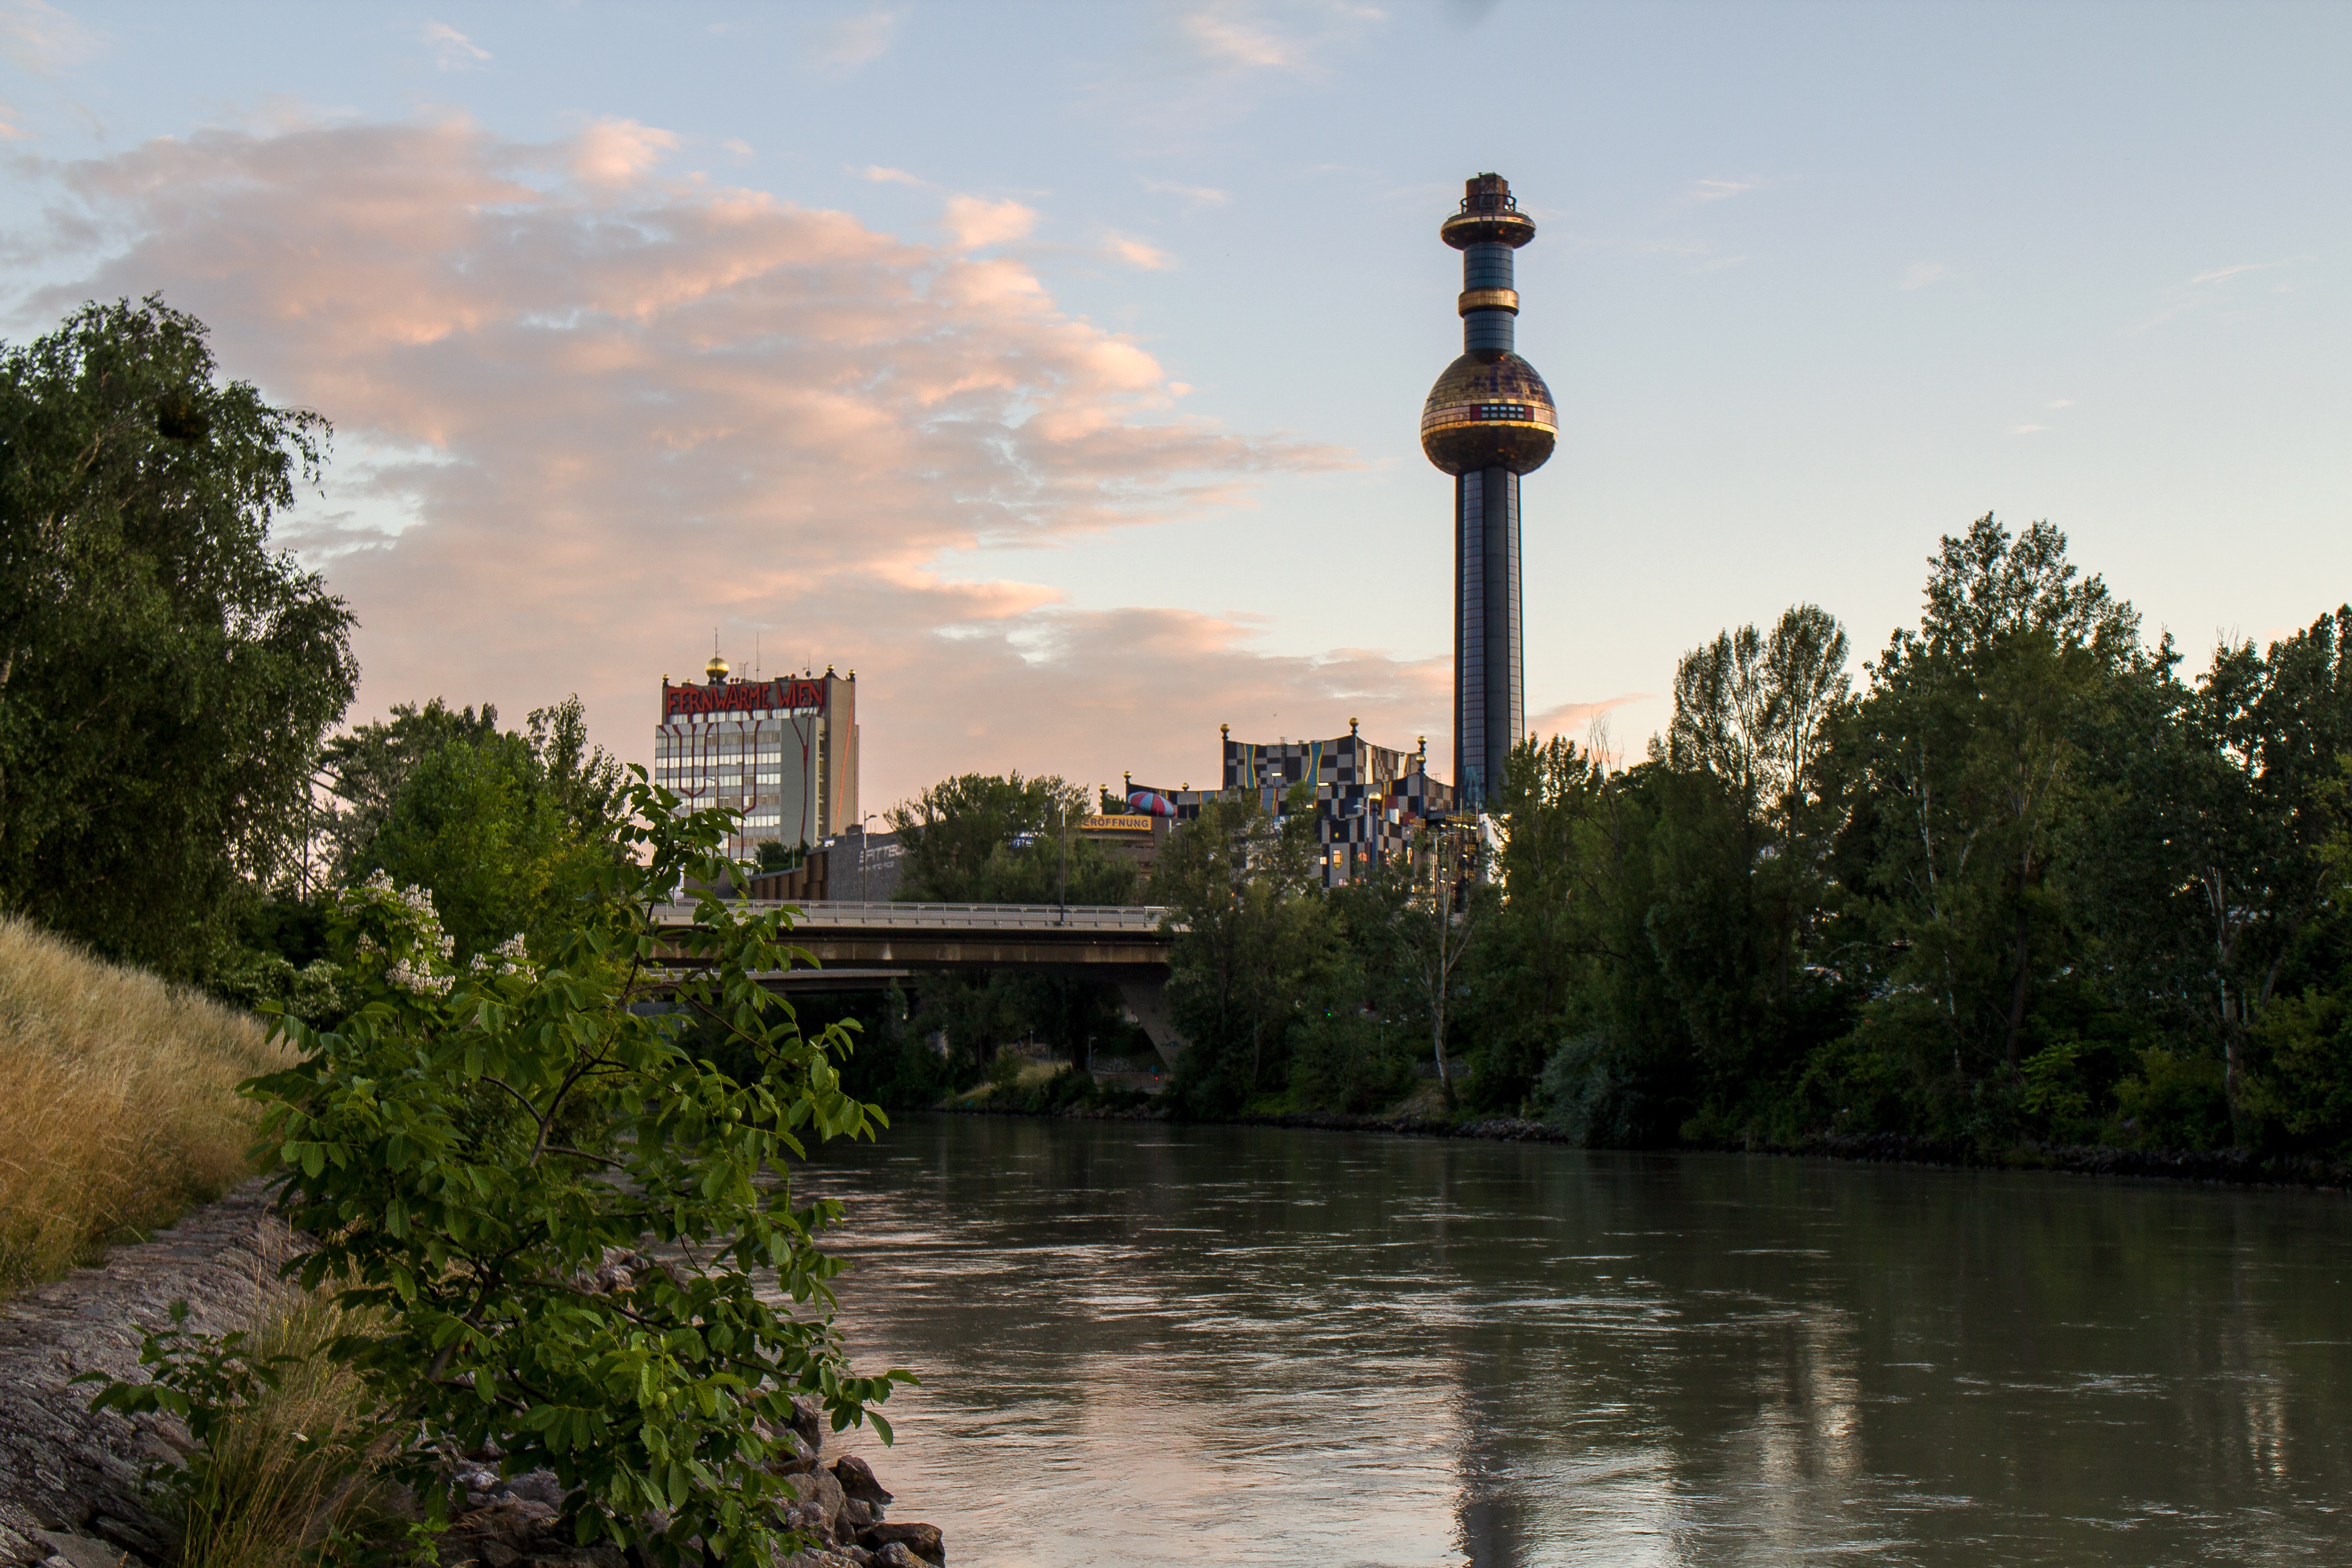
tree, water, sky, sunset, skyline, river, cityscape, reflection, tower, park, landmark, waterway, austria, vienna, channel, mood